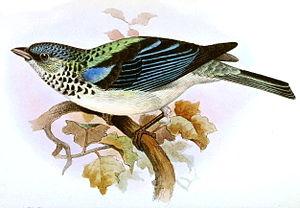
Le Calliste azuré est une espèce d'oiseaux de la famille des Thraupidae.